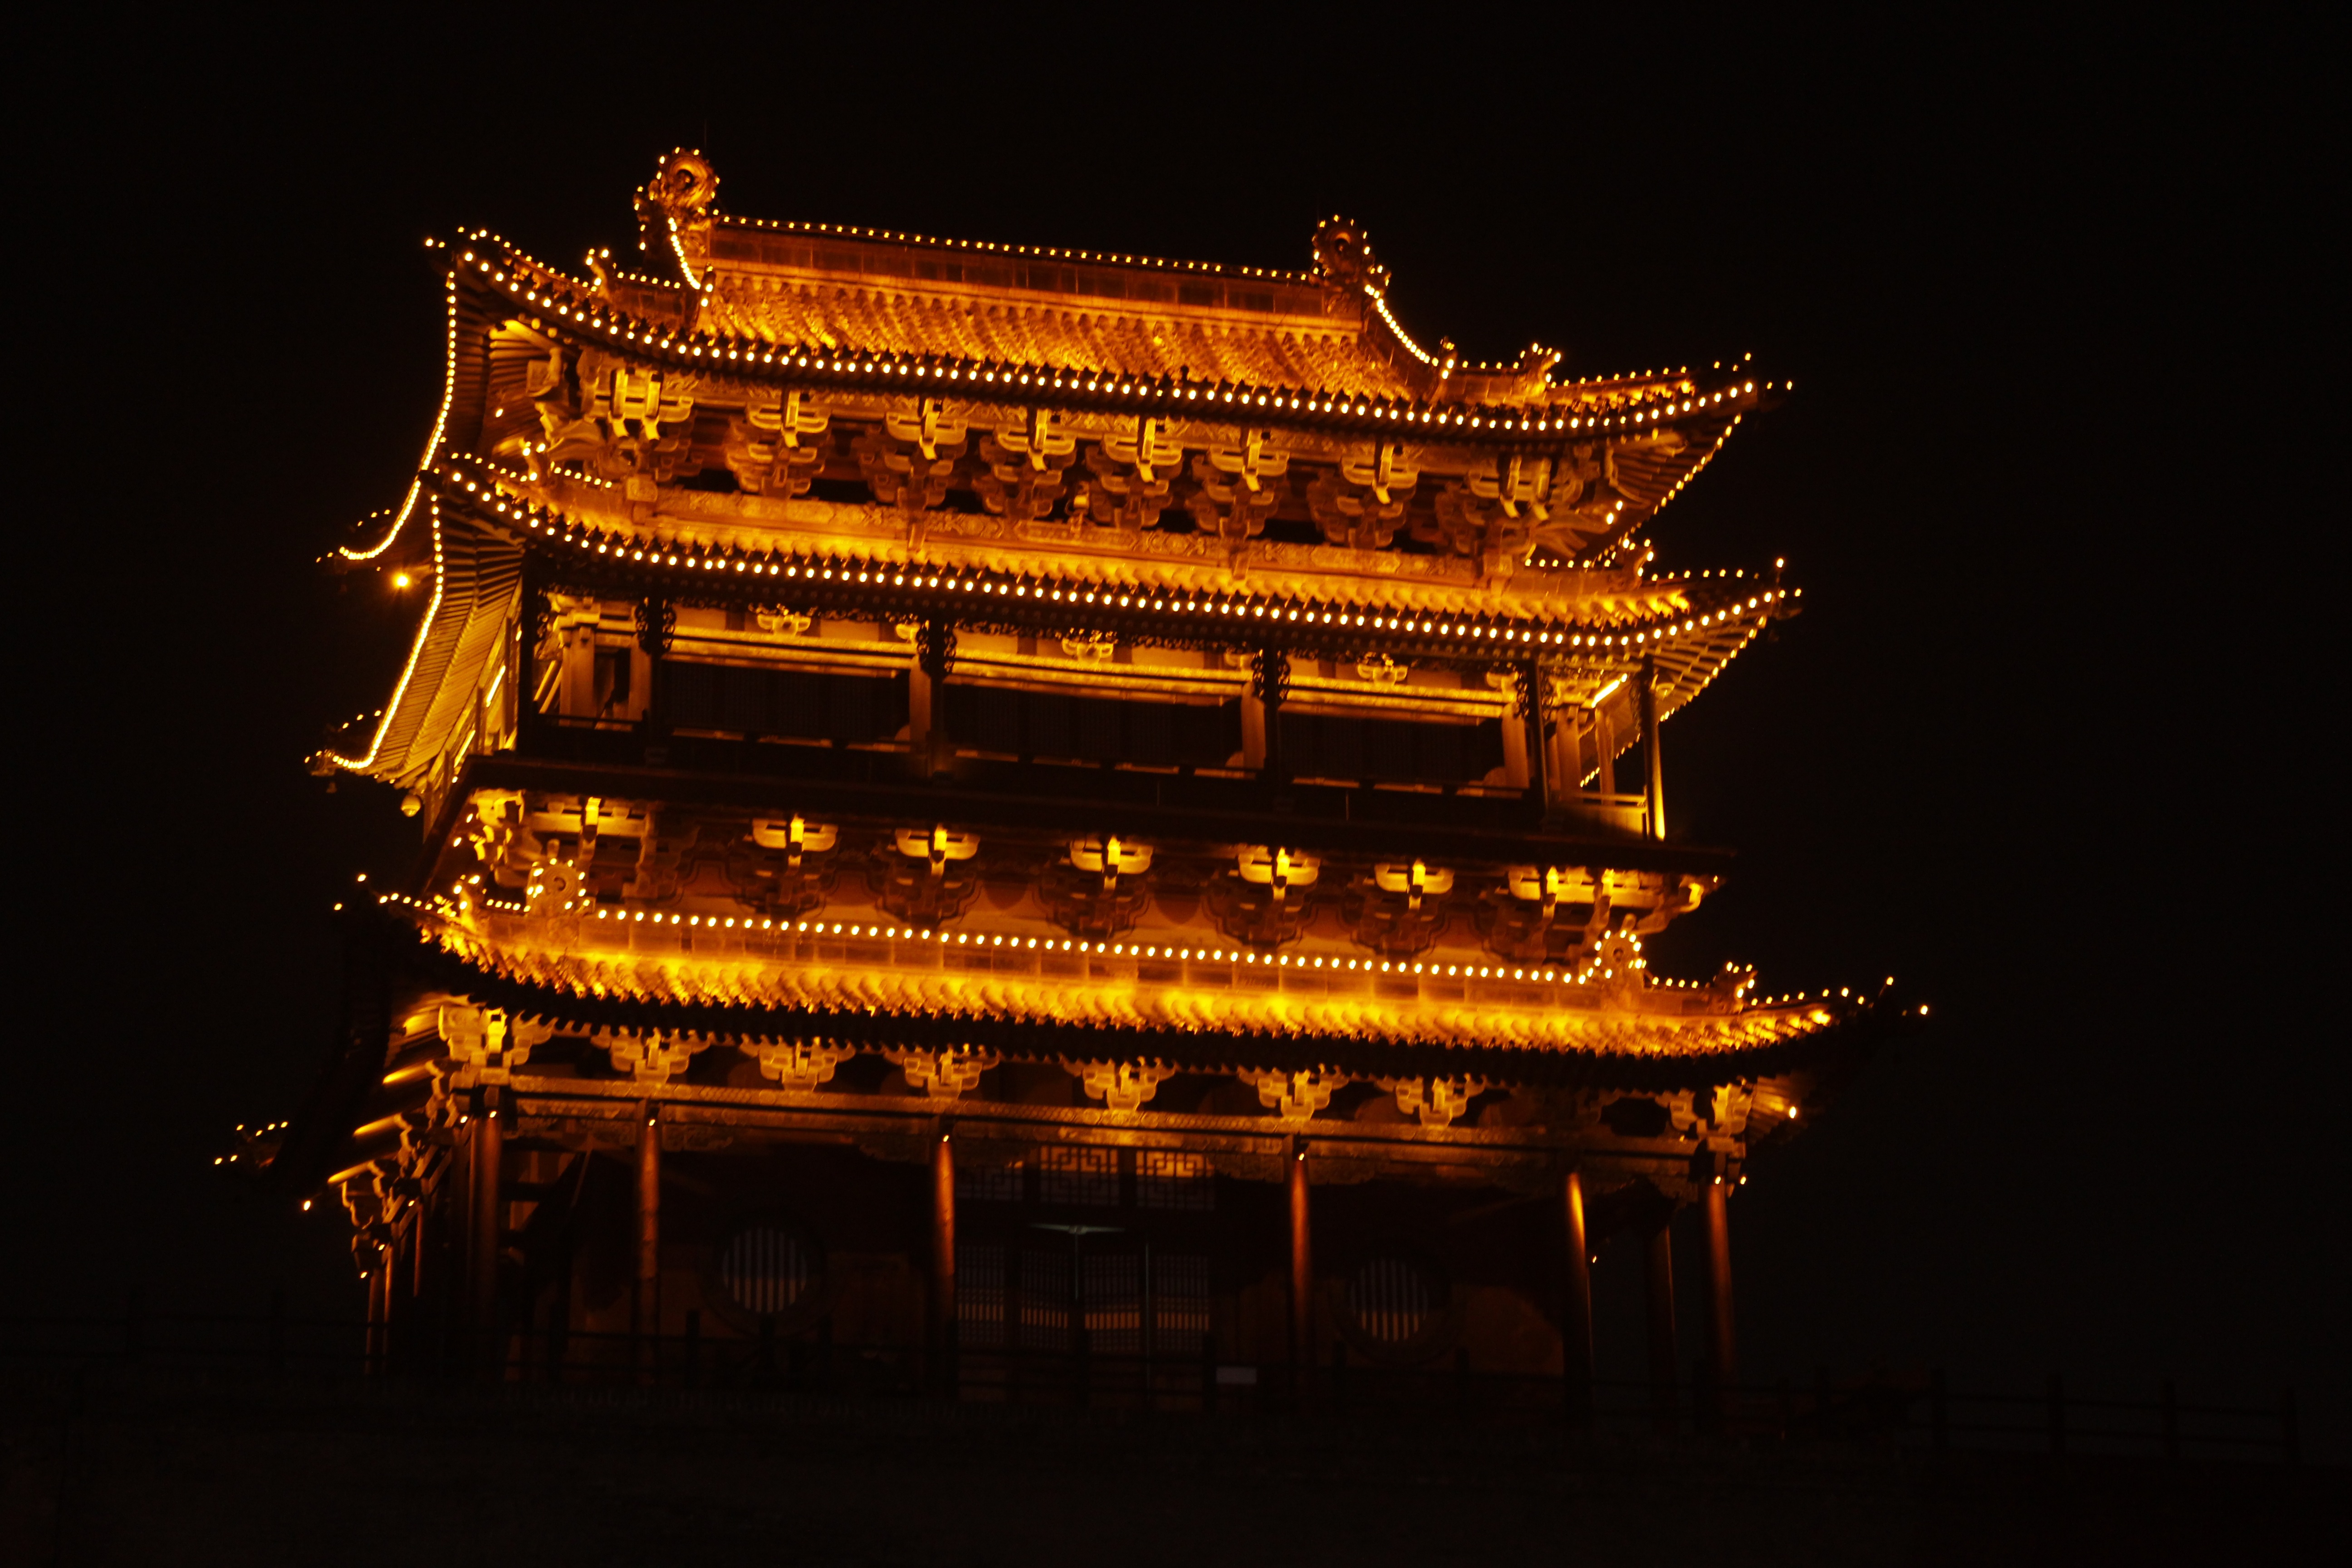
night, tower, opera house, landmark, temple, china, chinese architecture, pagoda, pingyao, old town house